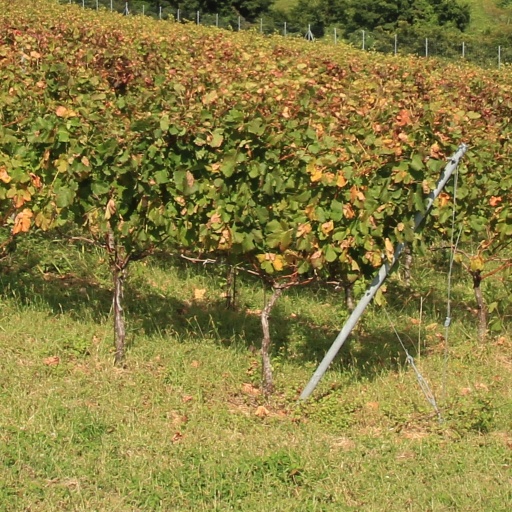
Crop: grape